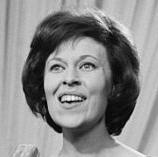
Age: 27